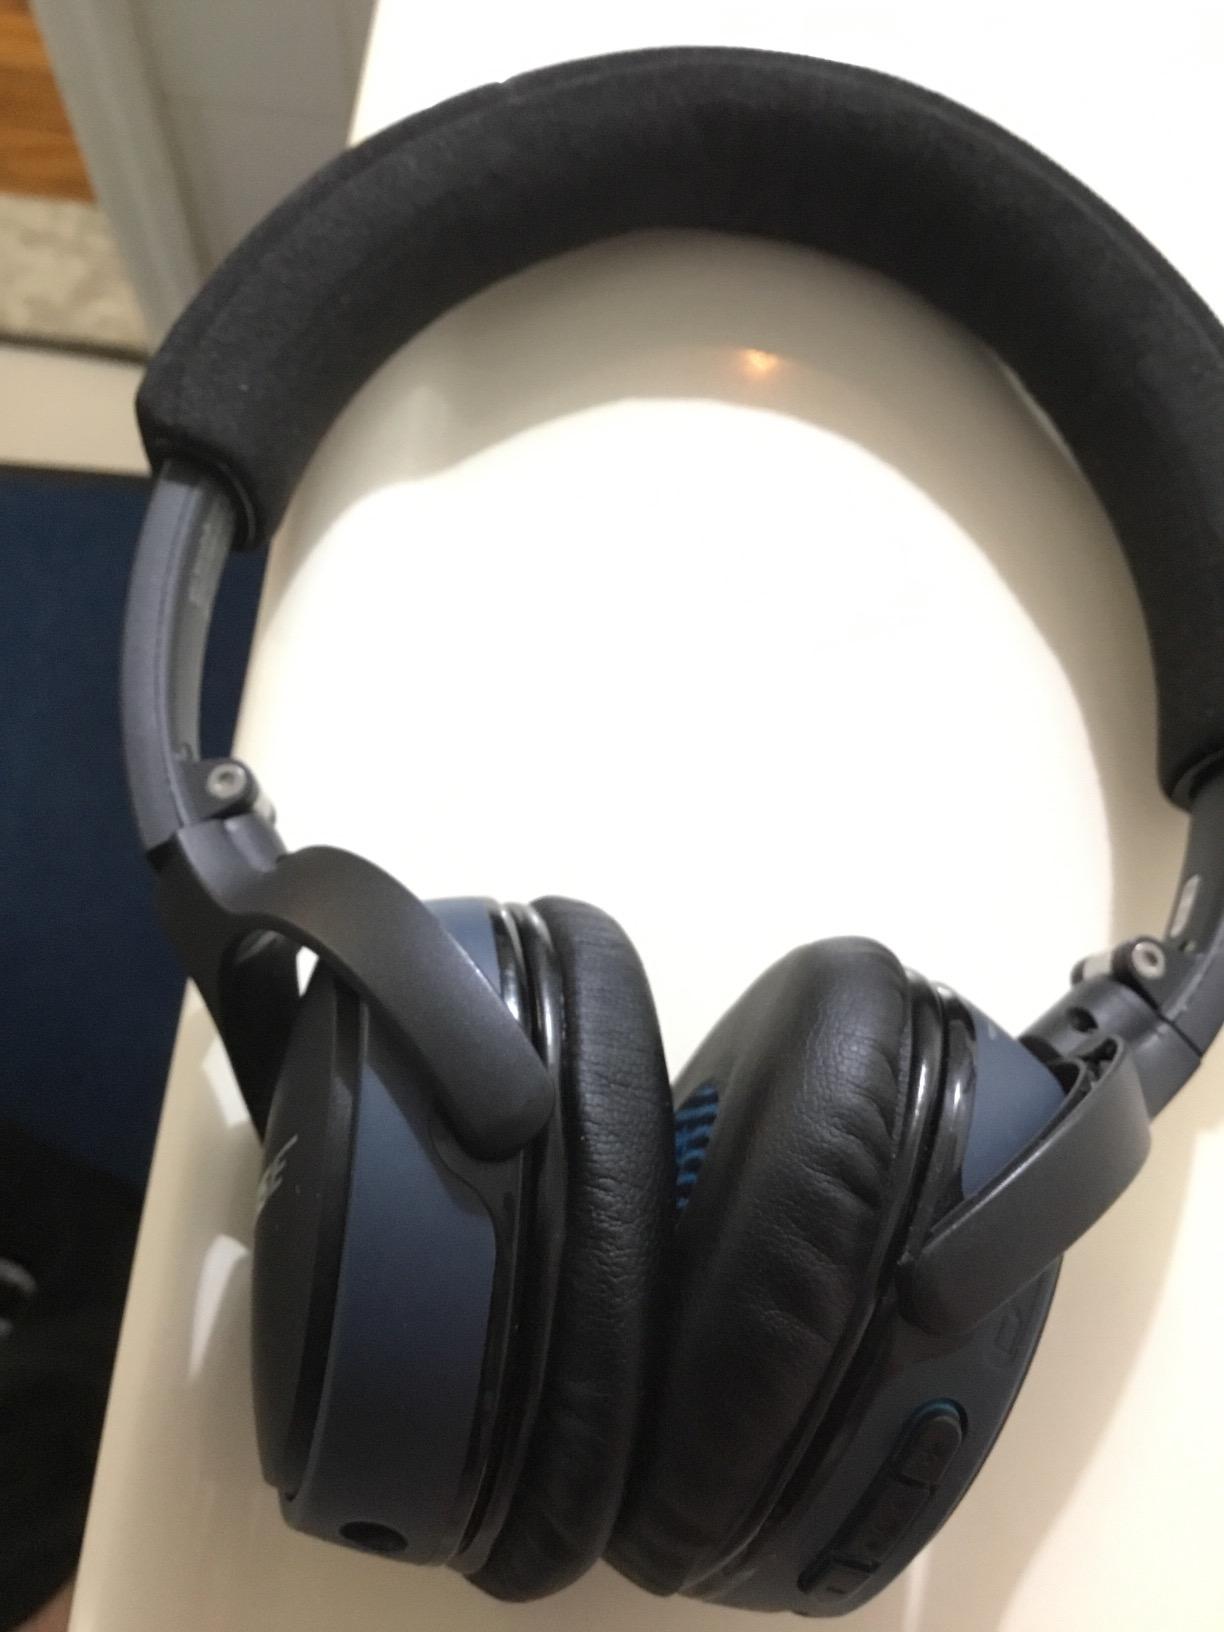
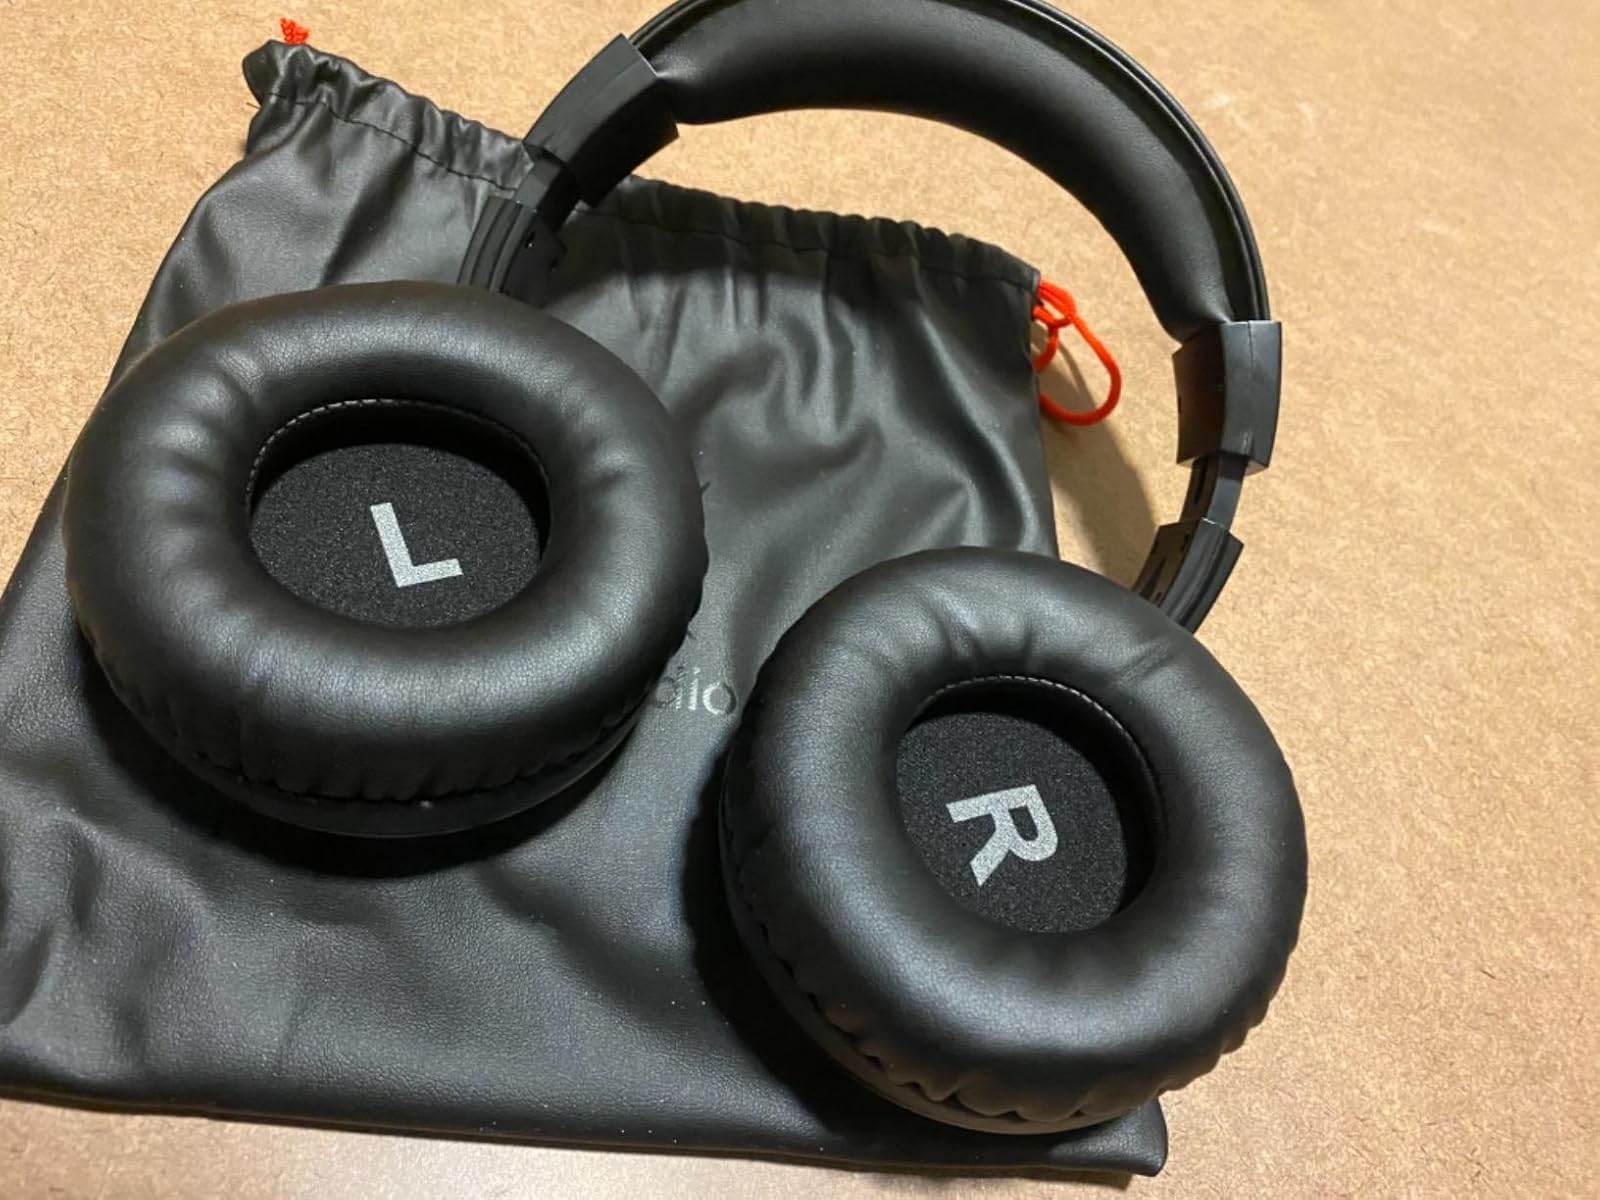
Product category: headphones
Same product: no